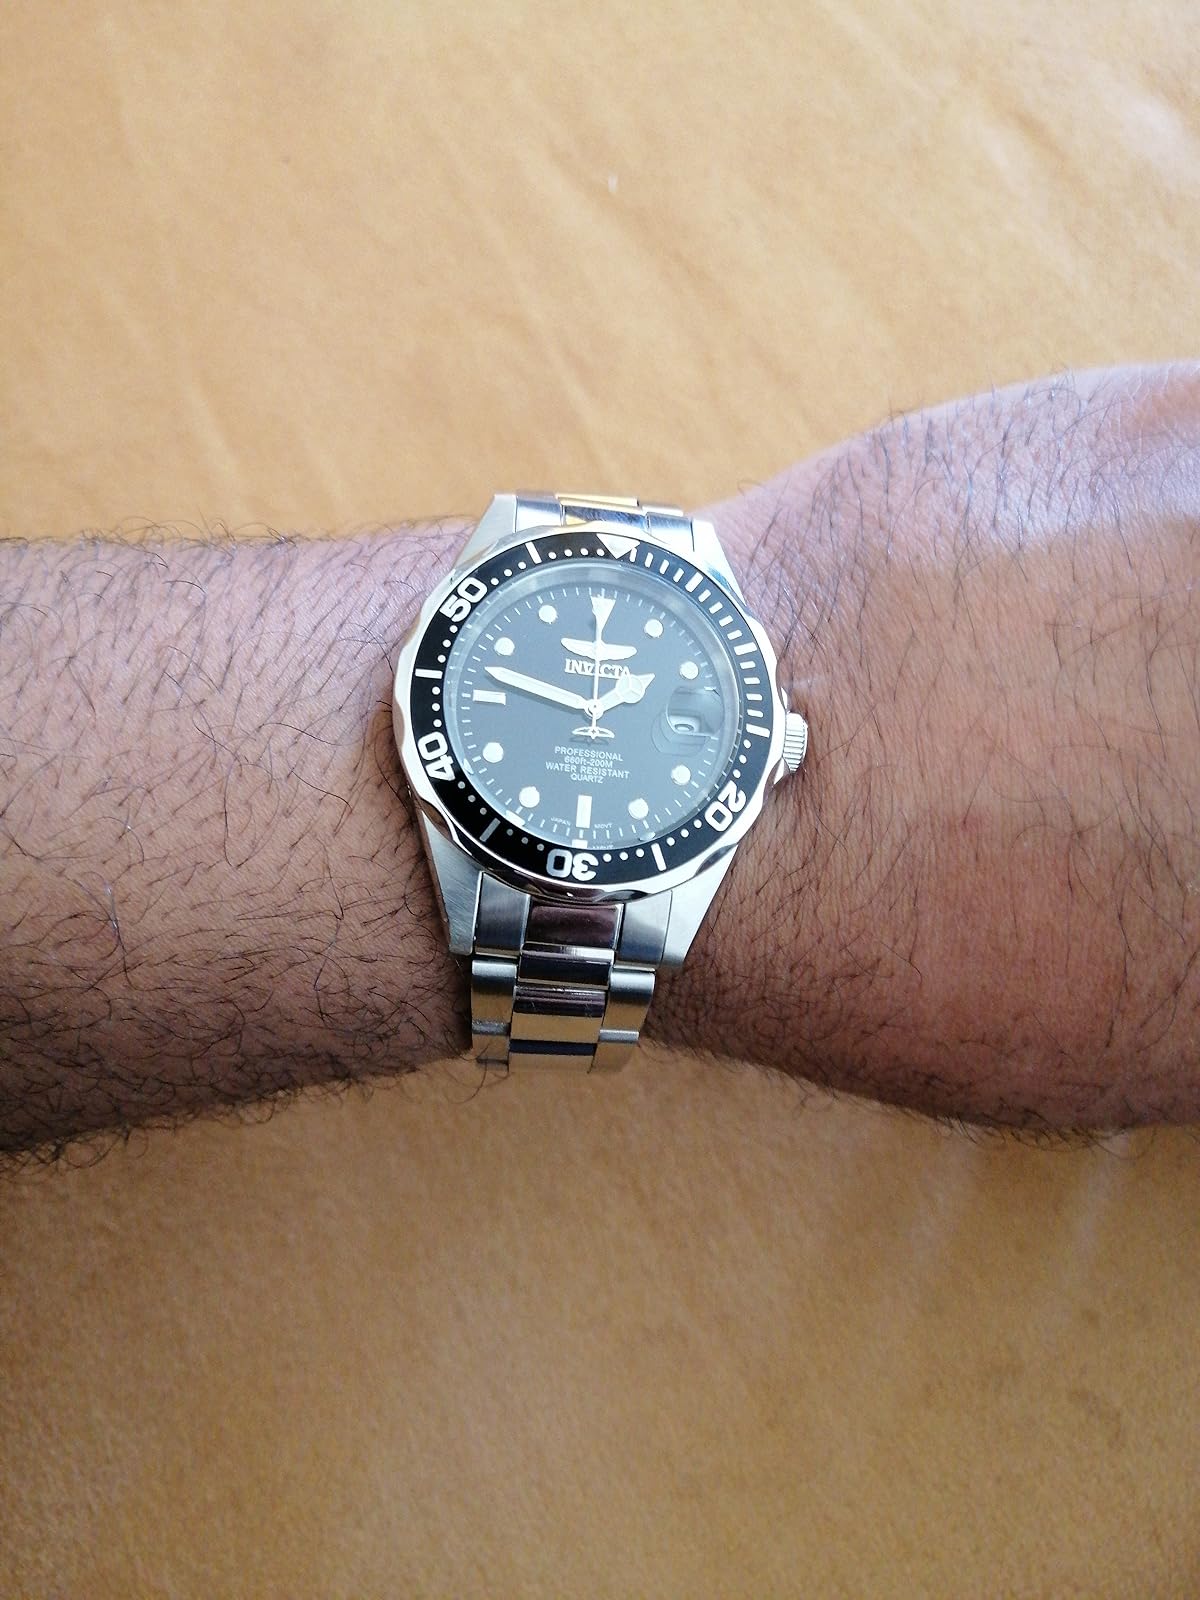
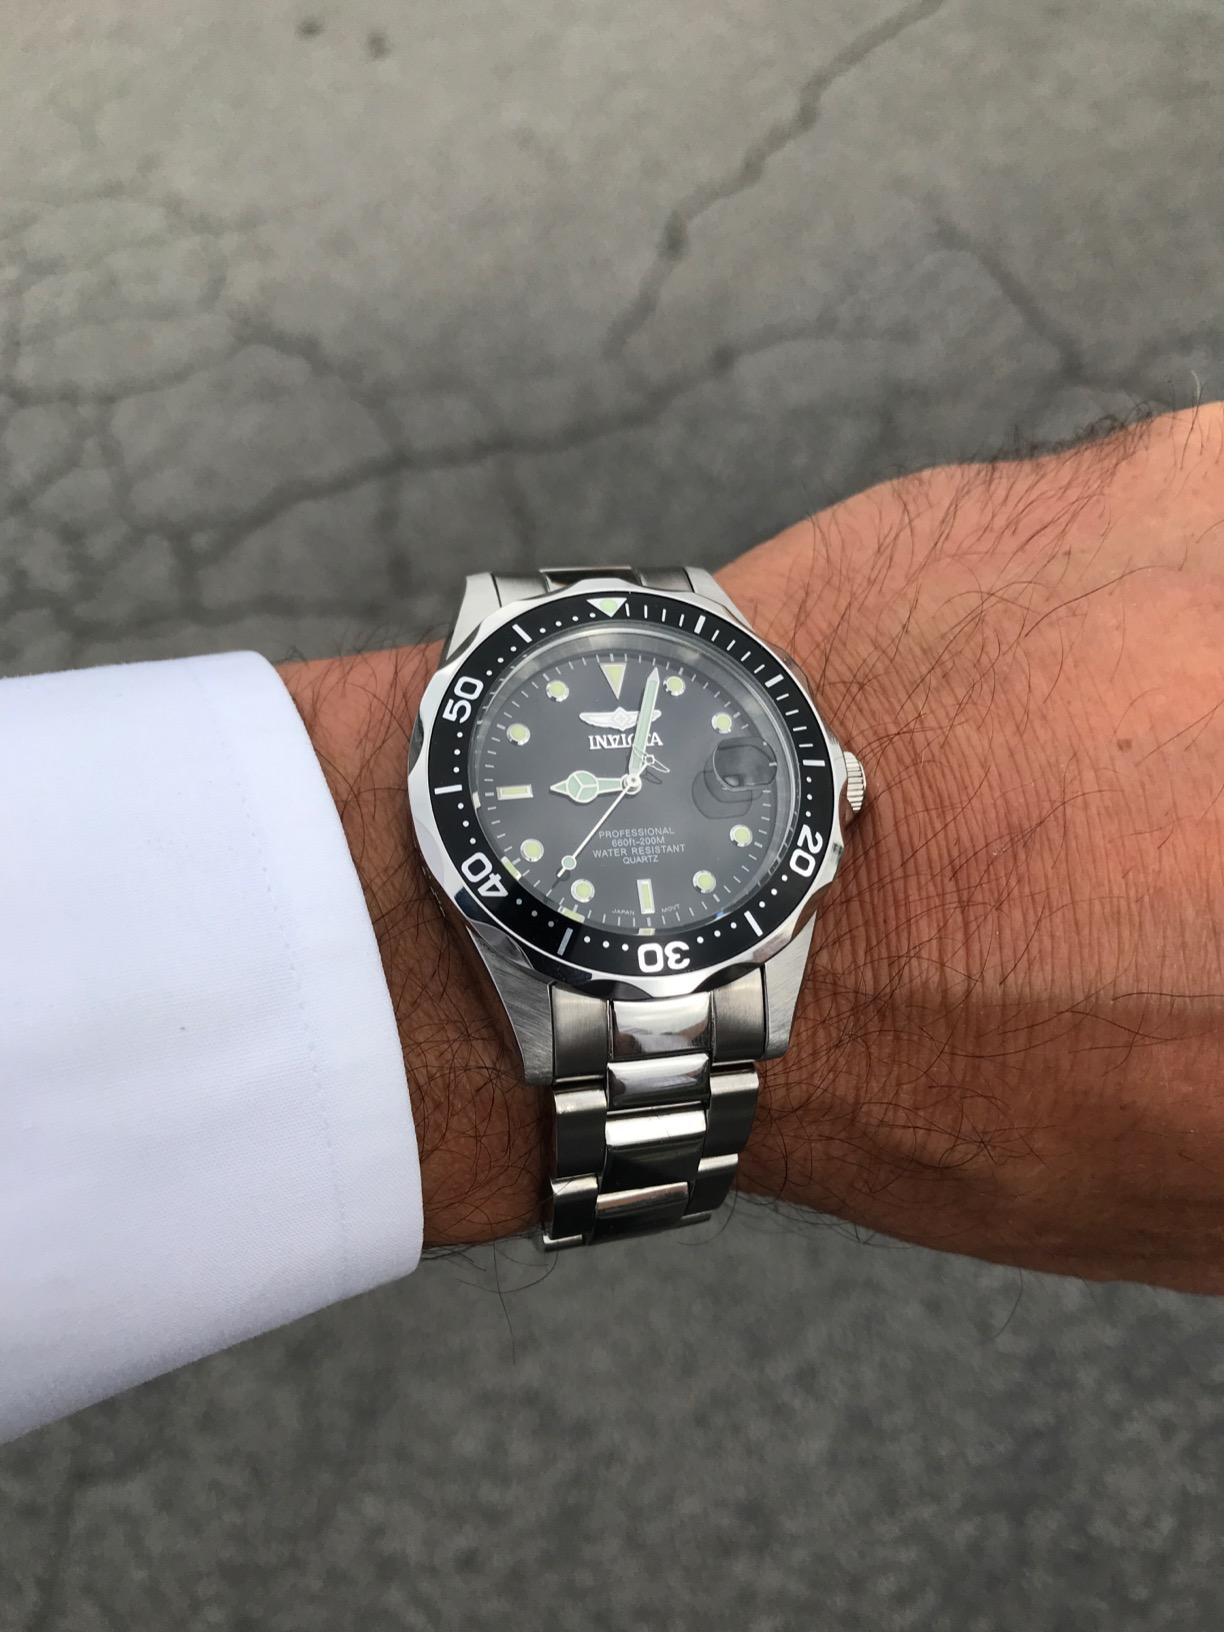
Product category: accessories_watch
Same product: yes